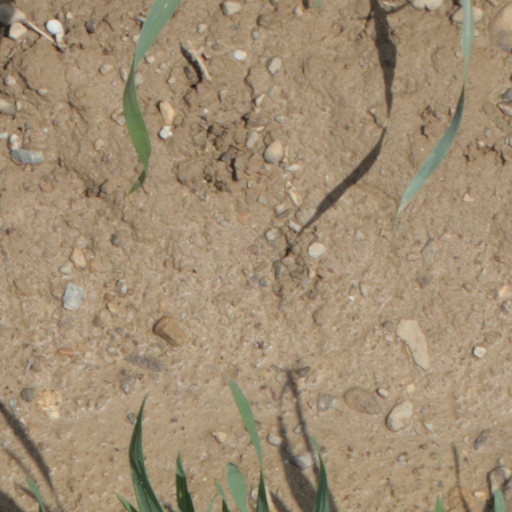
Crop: wheat